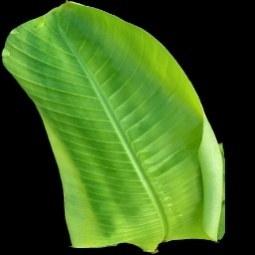
Label: Calcium